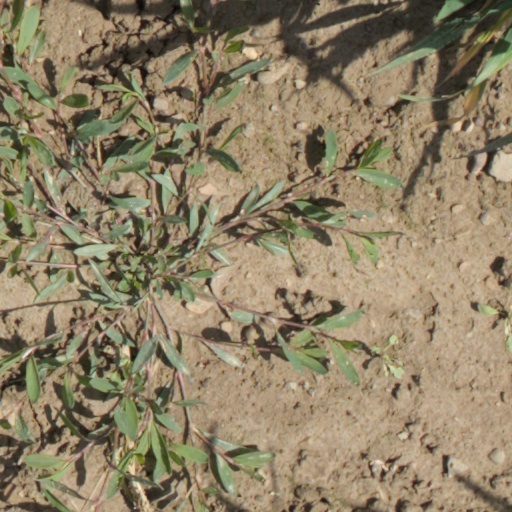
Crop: wheat